Price D. Rice

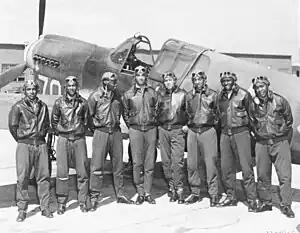
Class 42-I Left to right: Nathaniel M. Hill, Marshall S. Cabiness, Herman A. Lawson, William T. Mattison, John A. Gibson, Elwood T. Driver, Price D. Rice, Andrew D. Turner

Early 1942, Rice volunteered for service in the U.S. Army Air Corps. On October 9, 1942, Rice graduated from Tuskegee's cadet pilot training class 42-I-SE, receiving his wings and a commission as a 2nd Lieutenant.